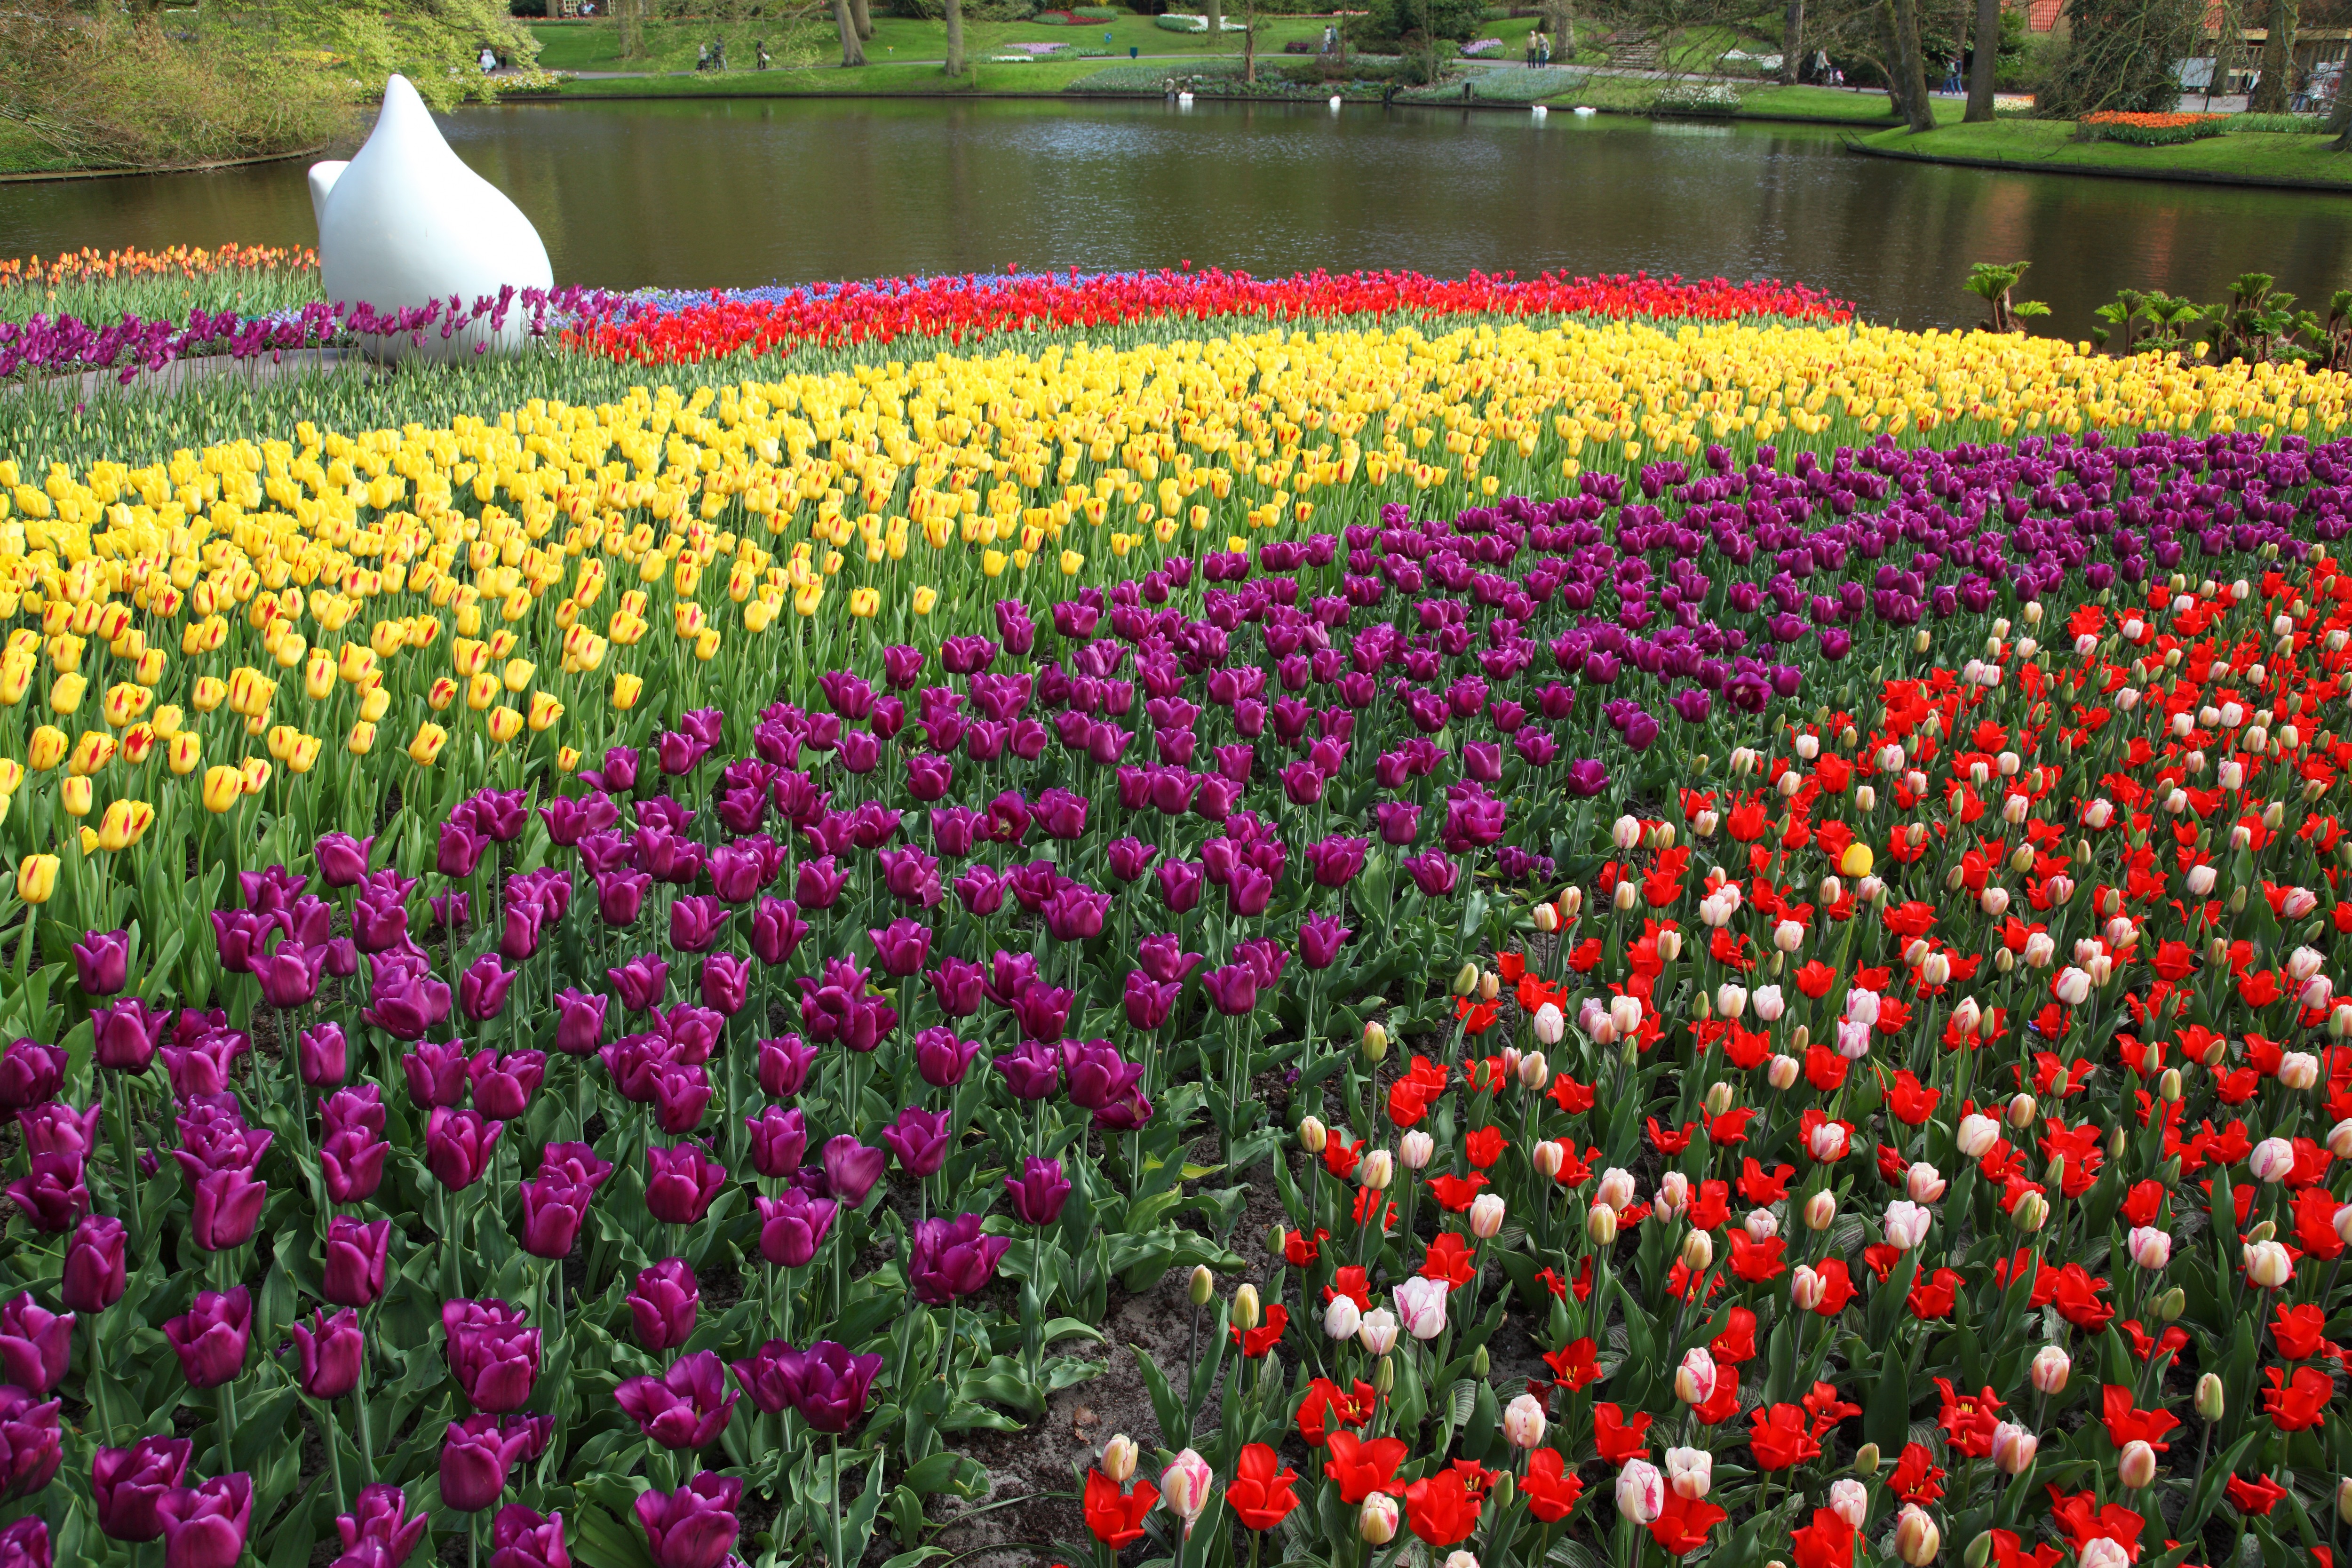
nature, blossom, plant, white, field, flower, bloom, lake, stone, tulip, spring, fresh, botany, colorful, garden, flora, flowers, holland, netherlands, tulips, vibrant, flowering plant, lily family, annual plant, land plant